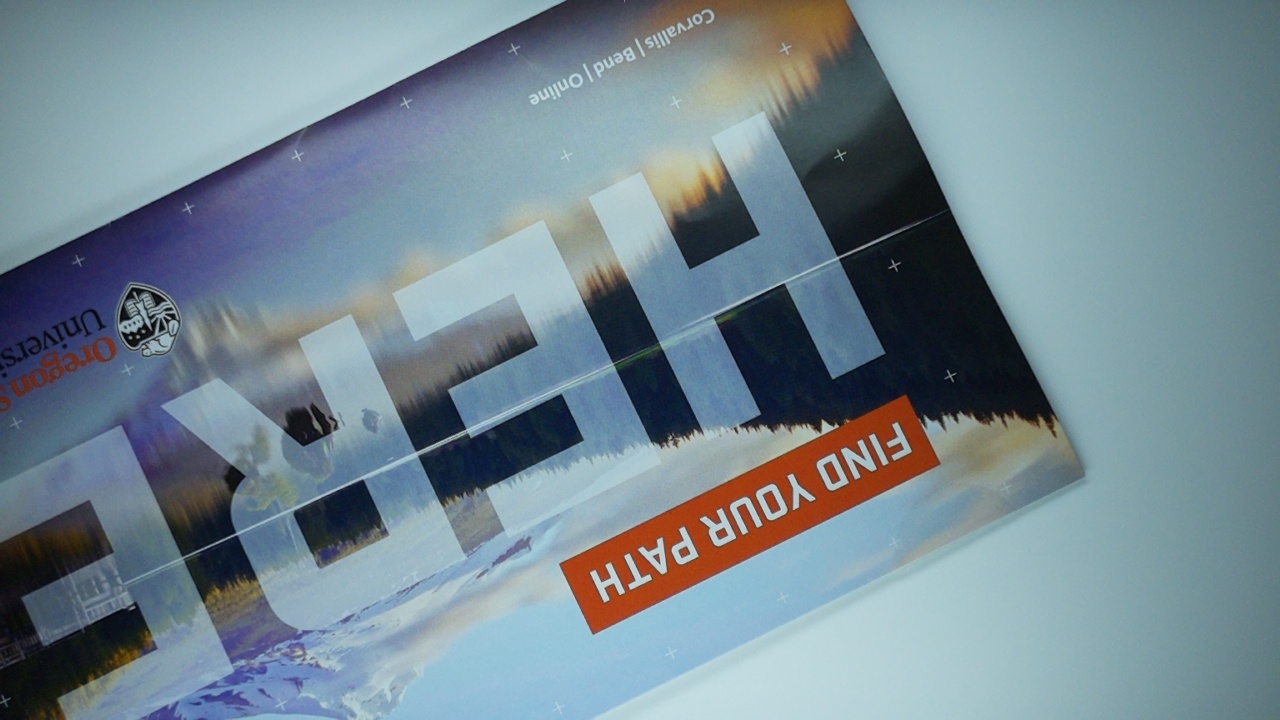
Label: recycle